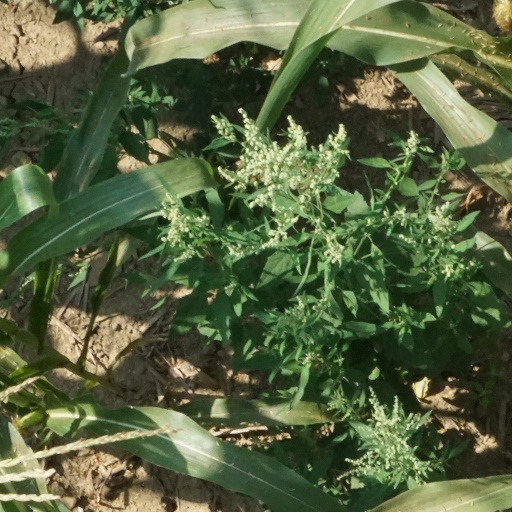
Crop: maize; corn